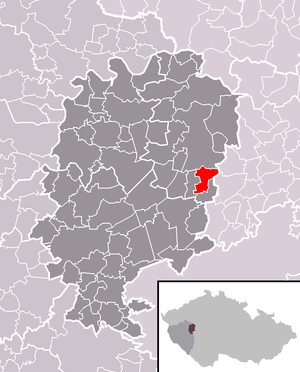
Kařez est une commune du district de Rokycany, dans la région de Plzeň, en République tchèque. Sa population s'élevait à 674 habitants en 2018.